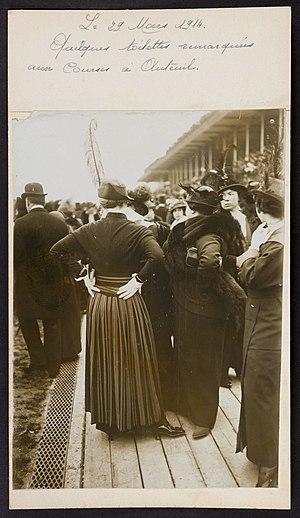
L’hippodrome d'Auteuil est un champ de courses hippiques situé à proximité de la porte d'Auteuil à Paris, considéré comme l'hippodrome français de référence pour les courses d'obstacles.